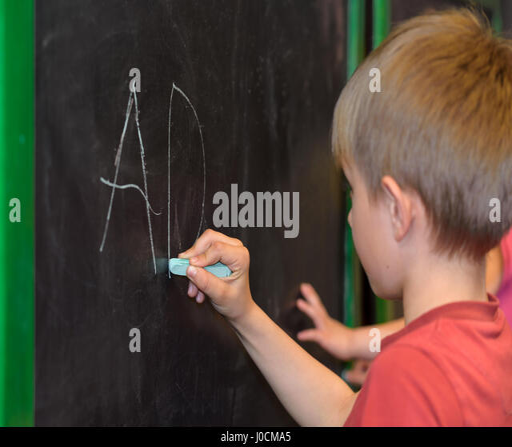
little boy learn to write on a blackboard in the kindergarten or the classroom